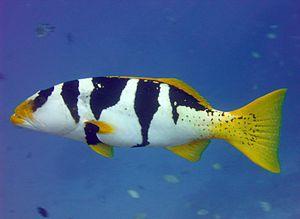
Plectropomus est un genre de mérous de la famille des Serranidae.
Le terme de mérou est un nom vernaculaire qui désigne en français plusieurs espèces de poissons de la famille des Serranidae, voire celle des Polyprionidae. Le plus connu étant le mérou brun.
Plectropomus laevis est une espèce de poissons de la famille Epinephelinae qui est aussi celle des mérous.